Muriwai

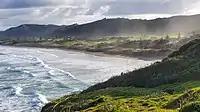
Muriwai Beach looking north

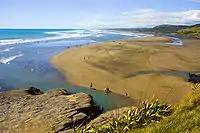
Muriwai Beach southern end

The Muriwai area was uplifted from the sea floor between 3 and 5 million years ago. Much of the landscape is formed by remnants of the eastern side of the Waitākere Volcano, notably the pillow lava formations seen along the cliffs south of Muriwai beach. The area is primarily formed by sand, sedimentary rock and piha conglomerate. Cliff walls dominate much of southern Muriwai. Muriwai Beach has black sand, caused by the iron content derived from the ancient volcanoes in the area, including the large Kaipara Volcano which was situated offshore from the Kaipara Heads, and erupted 23-16 million years ago. The black sand is moved up the west coast of the North Island by longshore drift.